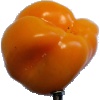
Label: yellow_pepper